Pargo Kaling

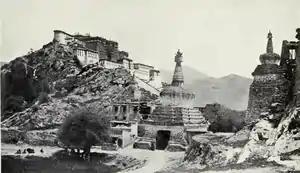
Photo of Lhasa's Western Gateway taken during the British expedition to Tibet, in 1903–1904.

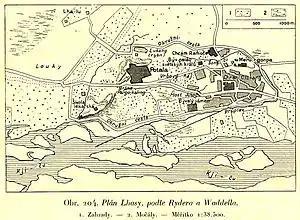
1932 map of Lhasa with descriptions in Czech and English. The Pargo Kaling Gate is located on the west side (left side) of this map next to the Potala Palace.

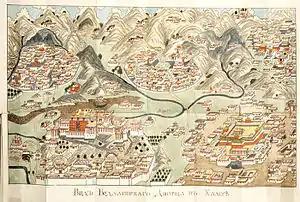
Map of Lhassa by Nikita Bichurin (first half of the 19th century). The Western Gate's three chortens can be seen in the left lower corner.

The Pargo Kaling was a large chorten straddling across the road leading from Drepung between the Potala's Red Hill (Marpori) and the Iron Hill (Chagpori) at Lhasa, Tibet, and containing a through-passage or archway for people and animals. It formed the "Western Gate" of the city and led into the village of Shol. It was destroyed in 1967, but the Lhasa authorities had it rebuilt in 1995.